Describe the emotion expressed in this image:  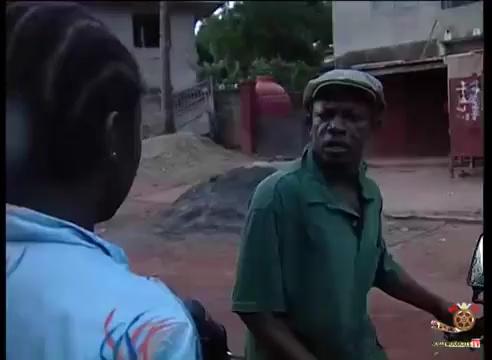
This person displays Pain, valence and arousal with low intensity.